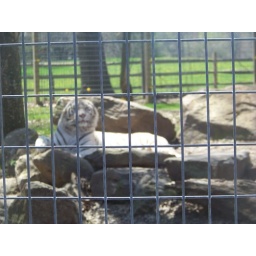
A beautiful white tiger at one of the local zoo's in my area.